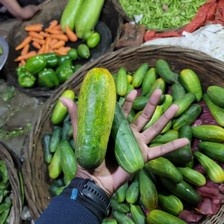
Label: cucumber